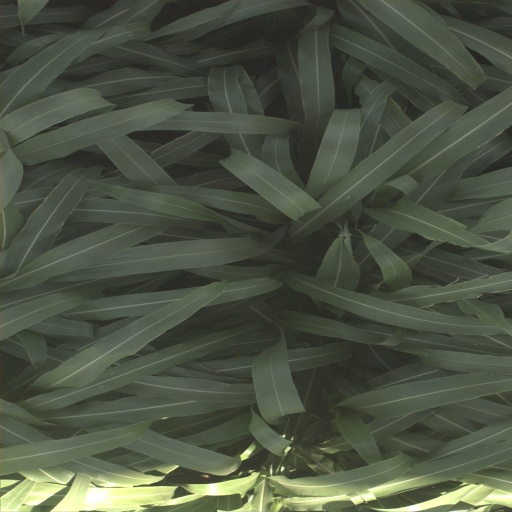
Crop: sorghum